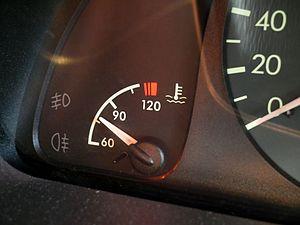
Jauge de température du liquide de refroidissement Svenska: Kylvätsketemperaturmätare